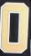
Number: 0